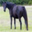
Label: horse